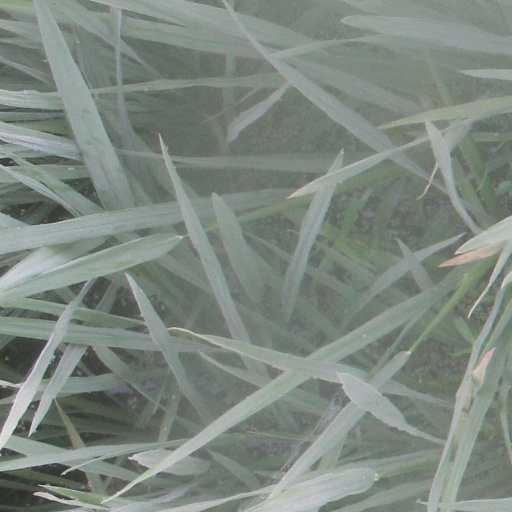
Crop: rice